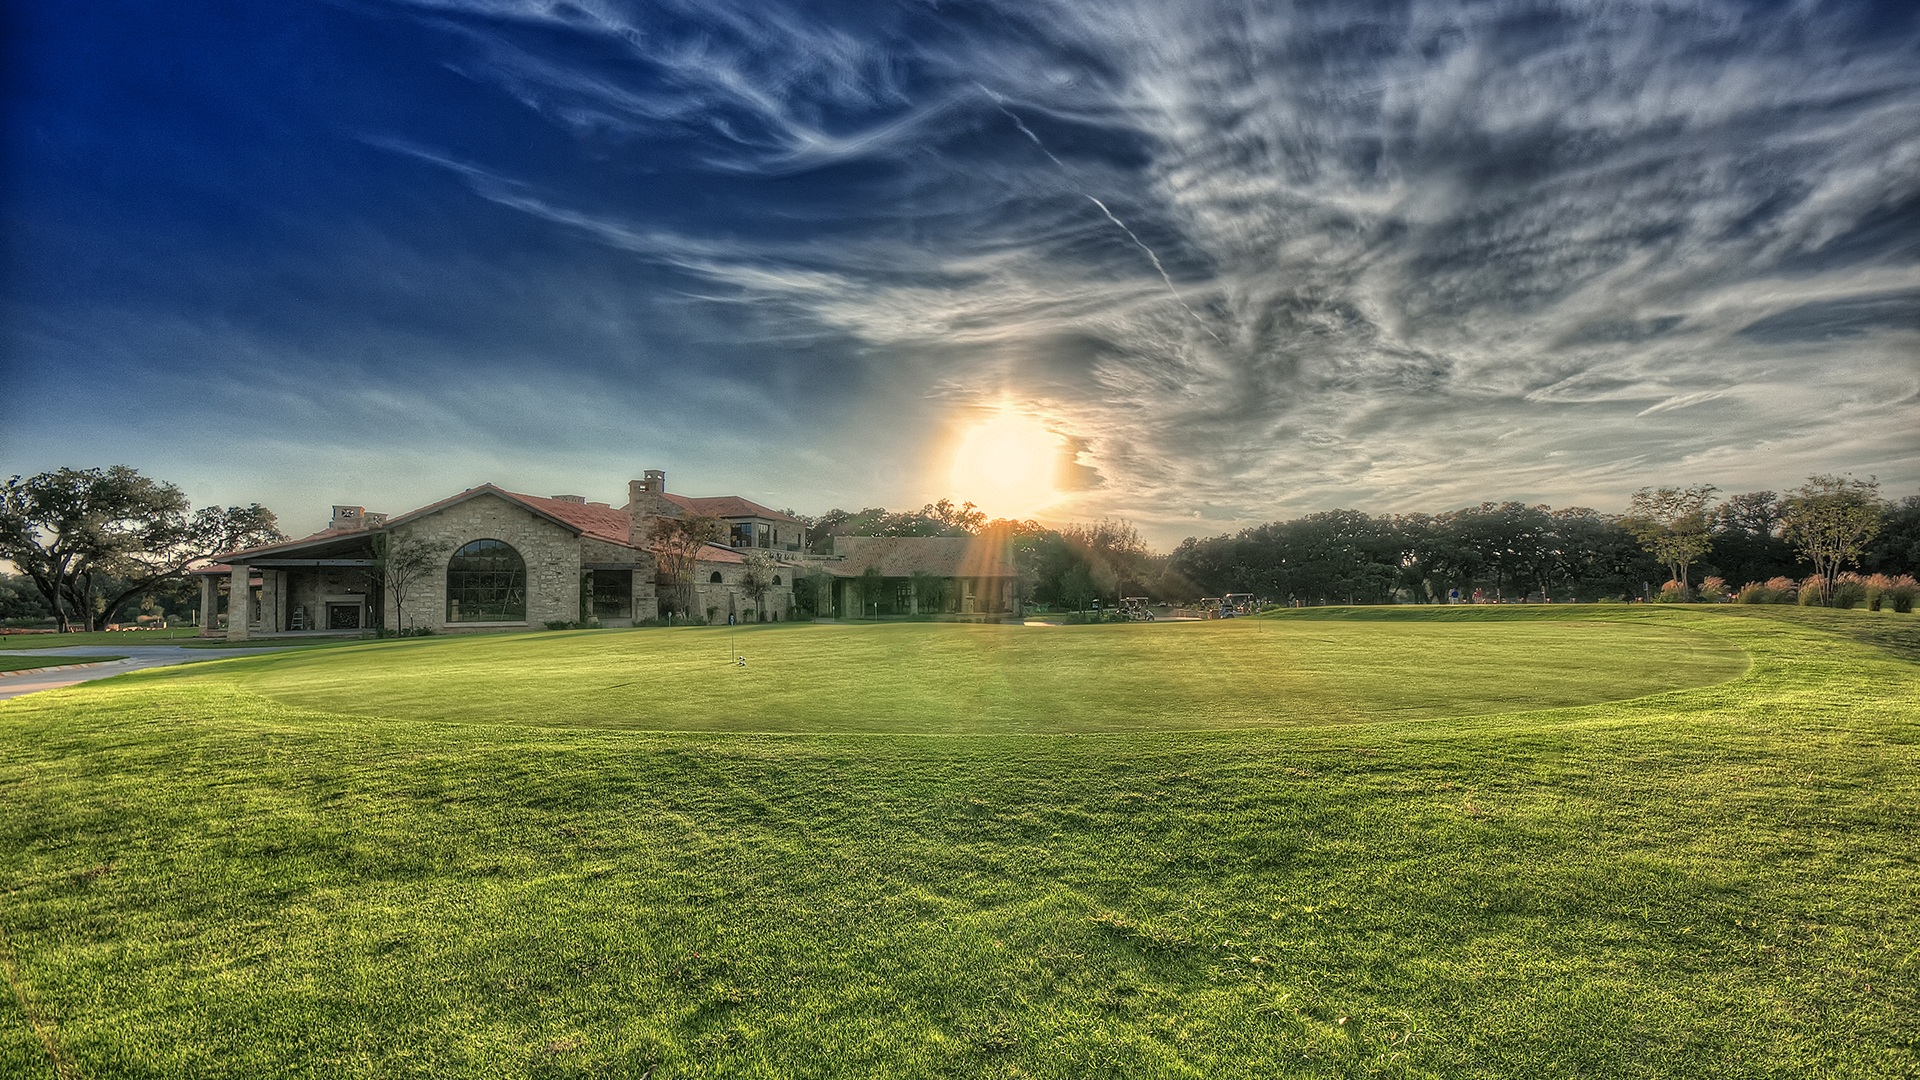
landscape, tree, nature, grass, horizon, cloud, structure, sky, sunset, white, sport, field, lawn, meadow, game, play, house, sunlight, morning, hill, green, color, club, leisure, stadium, plain, golf, golf course, golf club, trees, full, king, grassland, ball, entertainment, success, win, winning, rural area, bet, club house, sport venue